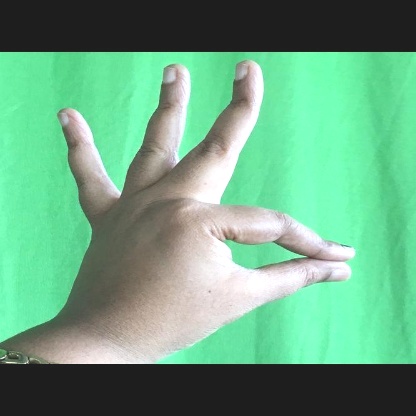
Mudra: Hamsasyam